825 Naval Air Squadron

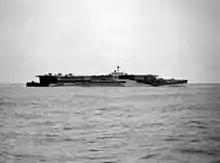
Fairey Swordfish of No 825 Squadron on board HMS "Furious" in northern waters.

After regrouping at Lee-on-Solent in March 1942, the squadron sent three aircraft aboard where they covered the Arctic convoys to Russia. They attacked six U-boats, and shared credit with the destroyer for sinking . The squadron then operated under No. 16 Group RAF Coastal Command, flying out of Thorney Island and Exeter.